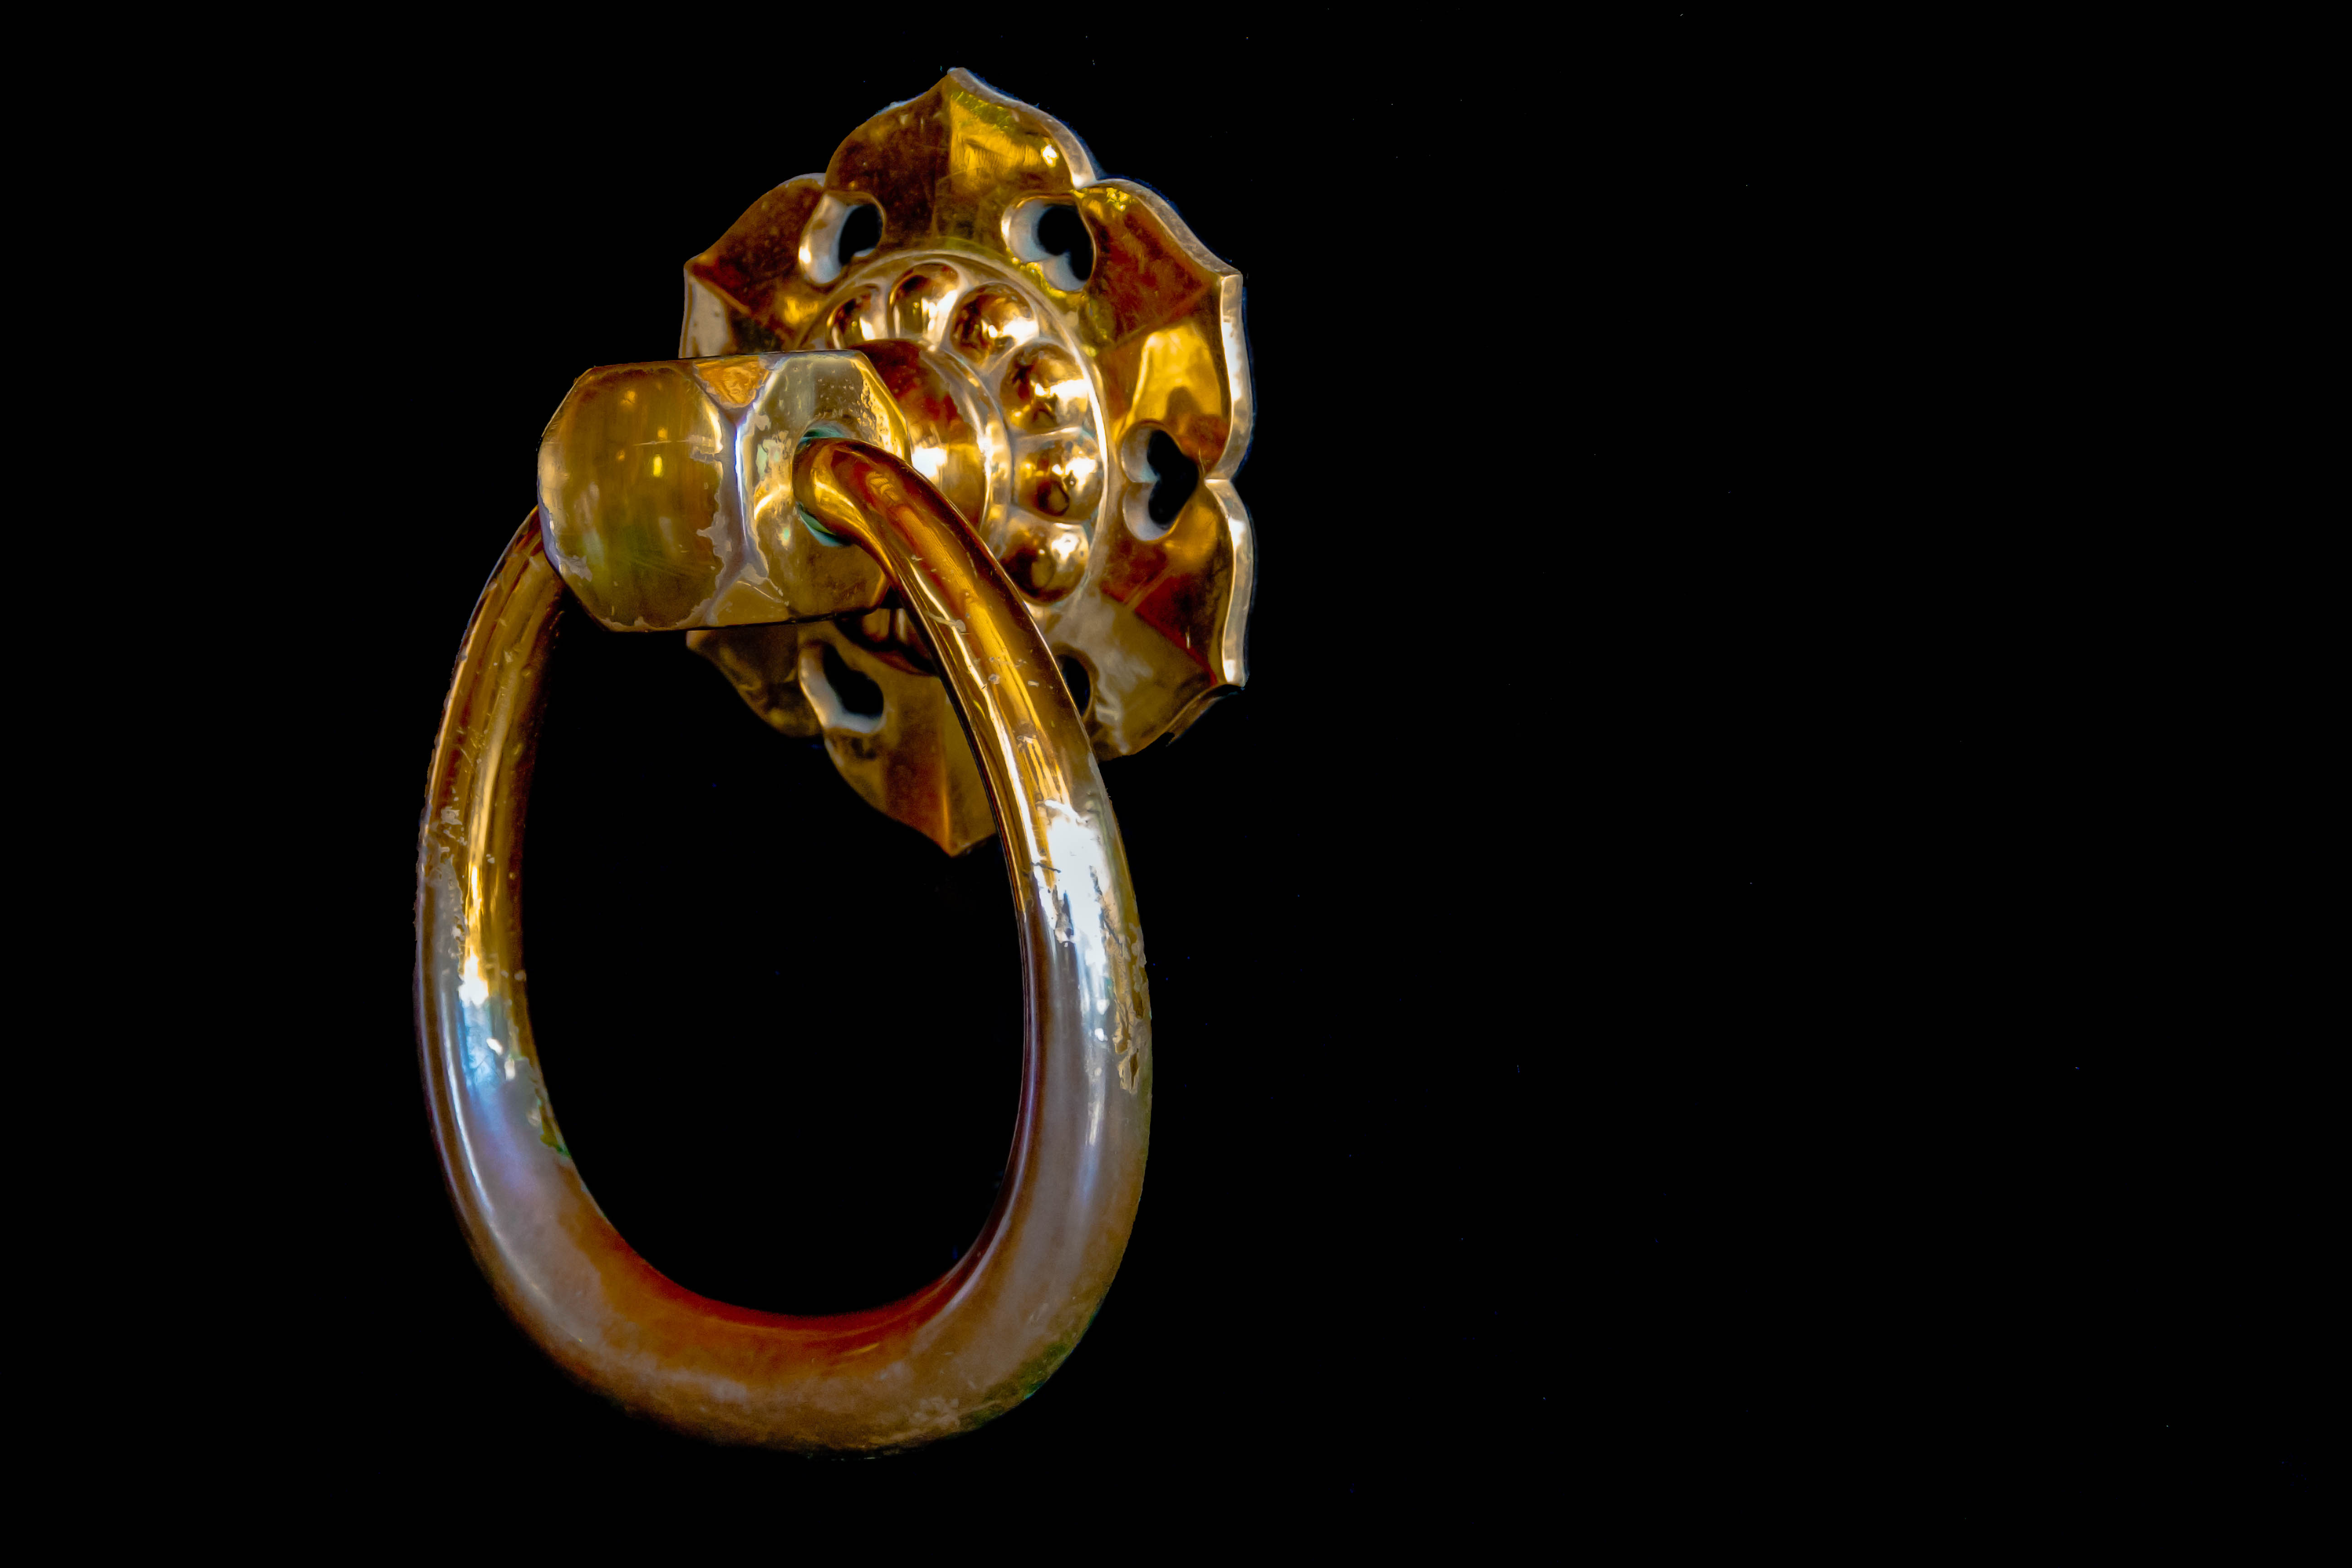
ancient, antique, architecture, background, building, closeup, dark, decoration, design, detail, door, doorknob, entrance, front, gate, gold, golden, handle, head, house, iron, knob, knock, knocker, lion, metal, old, retro, style, texture, vintage, wood, wooden, jewellery, ring, fashion accessory, diamond, gemstone, macro photography